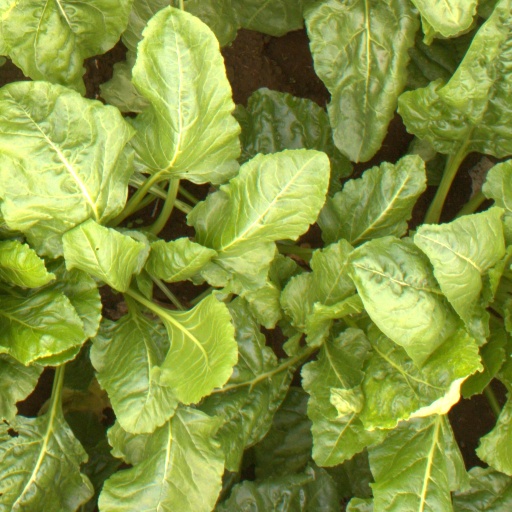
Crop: sugar beet